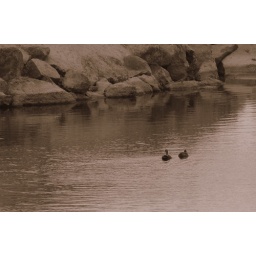
ducks in the river, under a gray sky